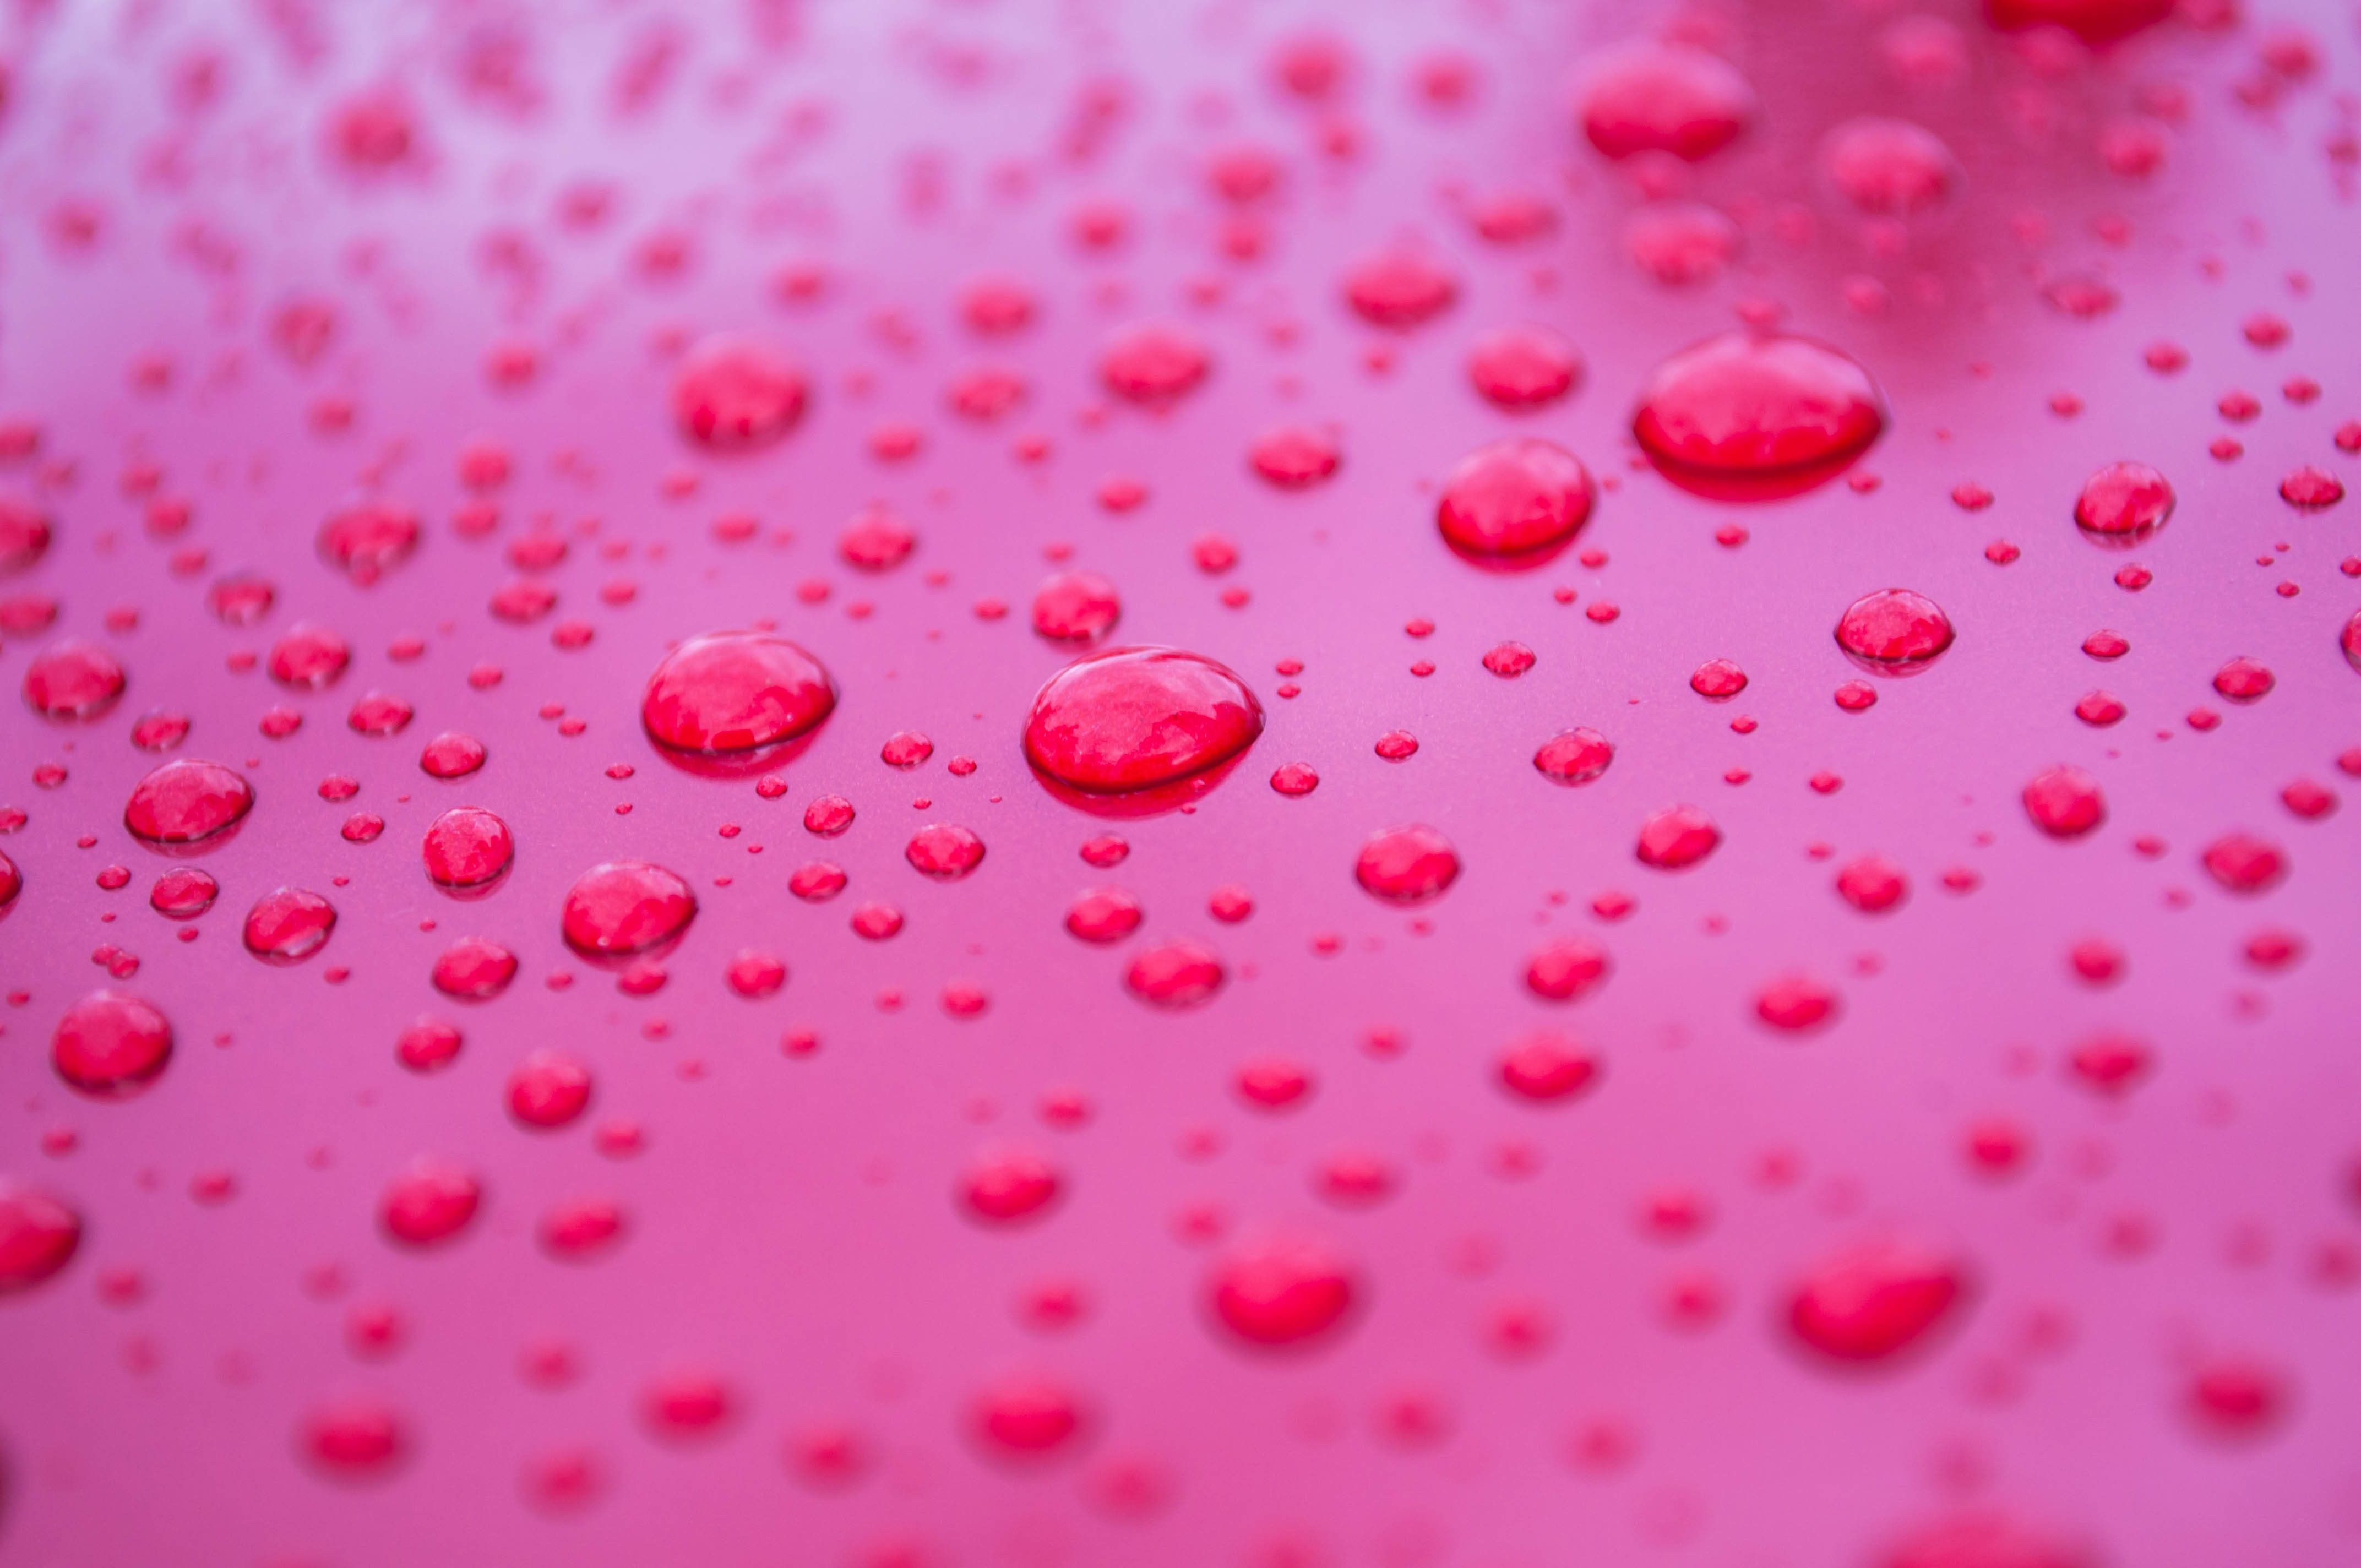
water, droplet, drop, plant, photography, rain, flower, petal, wet, clear, heart, pattern, red, clean, pink, lip, bubble, close up, aqua, raindrops, blob, moisture, macro photography